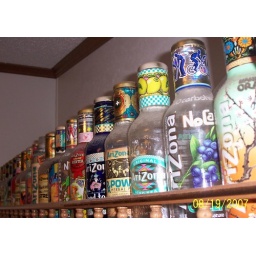
Husbands collection of Arizona Tea bottles line a narrow shelf over the fridge and stove.